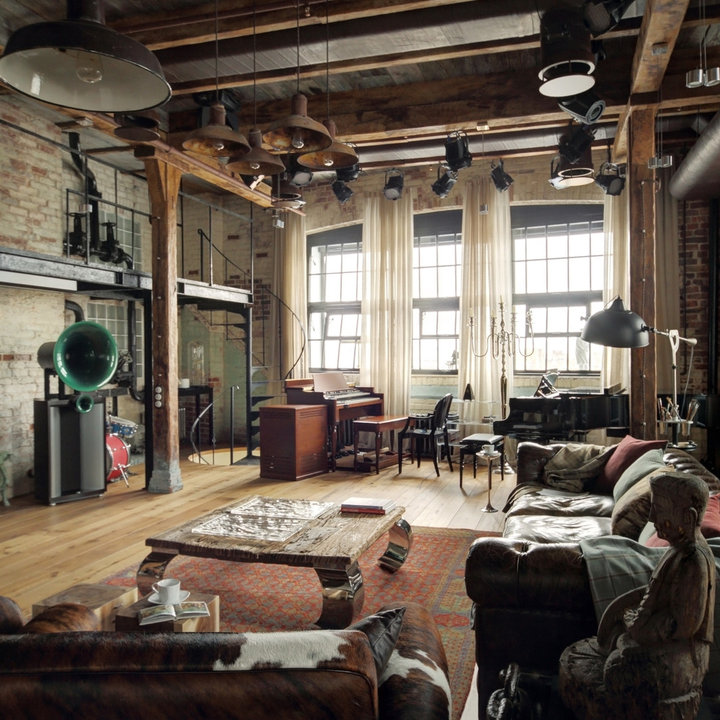
Style: Industrial